Boy Scouts of America

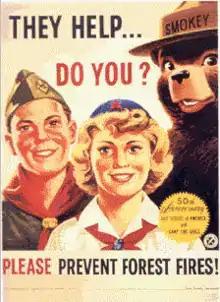
Smokey Bear with members of Scouting America and the Camp Fire Girls celebrating the 50th anniversary of their founding in 1960

The National Council is the corporate membership of Scouting America and consists of volunteer Scouters who meet annually. The day-to-day operations of the National Council are administered by the Chief Scout Executive and other national professional staff. National Council members include volunteers who are elected national officers and executive board members, regional presidents, the local council representatives, members at large, and honorary members. The national headquarters has been in Irving, Texas since 1979.